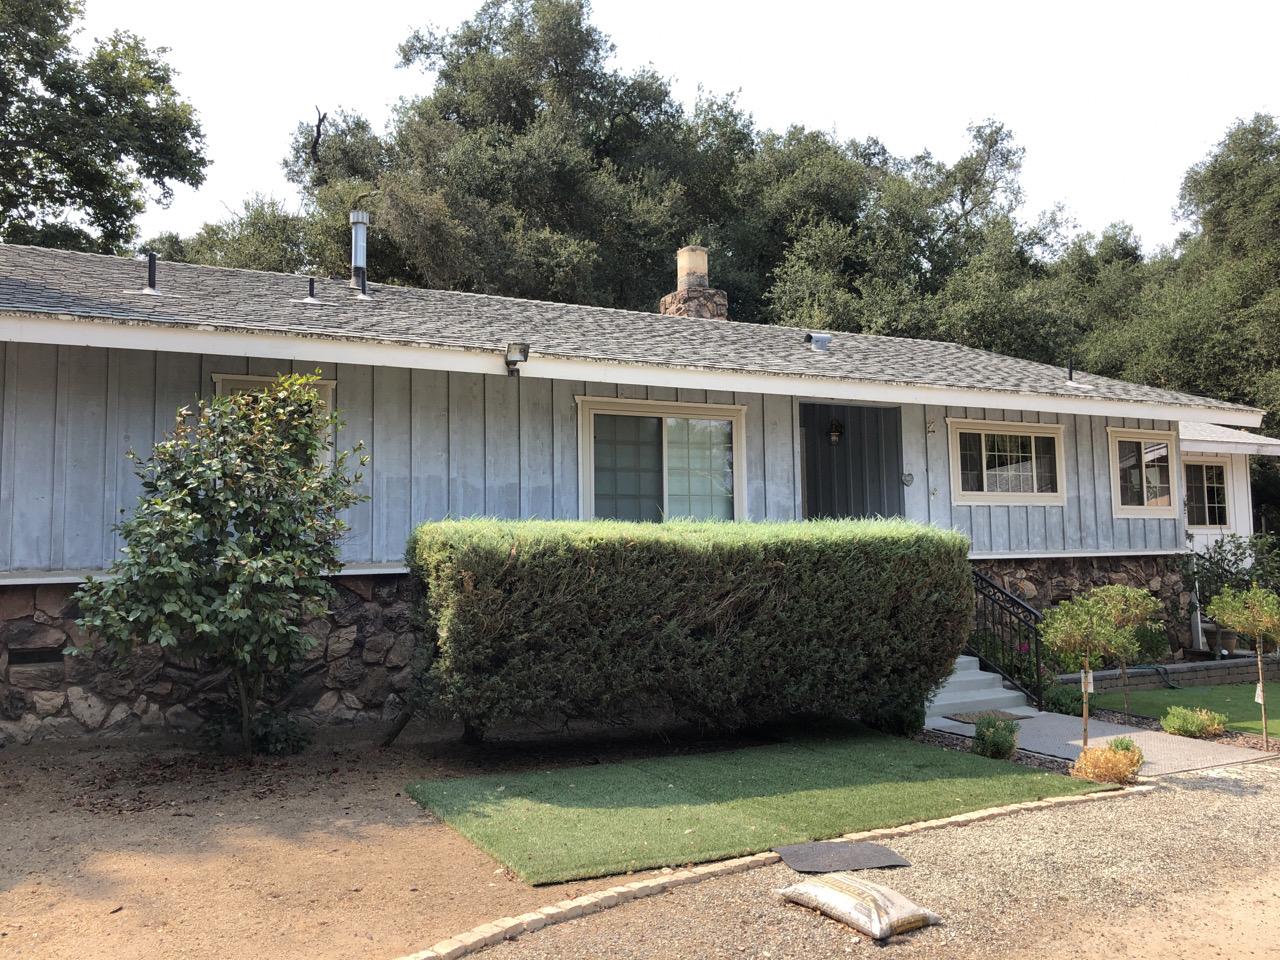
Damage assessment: no_damage